St Mewan

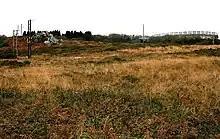
St Mewan Beacon

This natural landmark lies some distance from the village, to the north-west of Trewoon. It is a tor exposure of quartz-topaz-tourmaline rocks that has been designated a Site of Special Scientific Interest (SSSI) for its geological characteristics. St Mewan Beacon was studied by Cornish mining engineer and mineralogist Joseph Henry Collins who published an account of it in 1914.